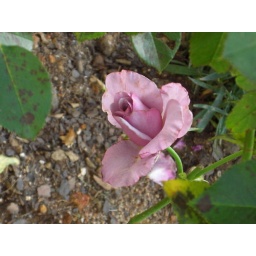
A pink rose in mid-bloom.